Demelza

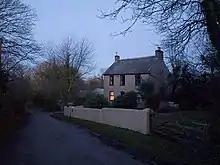
A house in Demelza

Demelza is a hamlet in the parish of St Wenn, Cornwall, England, UK, made up of approximately 10 properties. Demelza is situated south-east of St Wenn and is almost equidistant between the North and South coast. It lies at around above sea level.